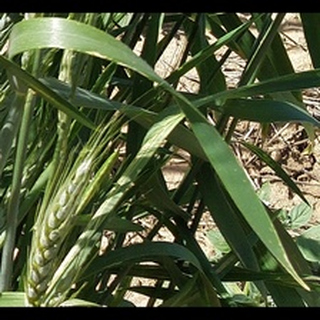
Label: healthy_wheat